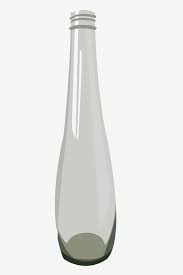
Label: glass